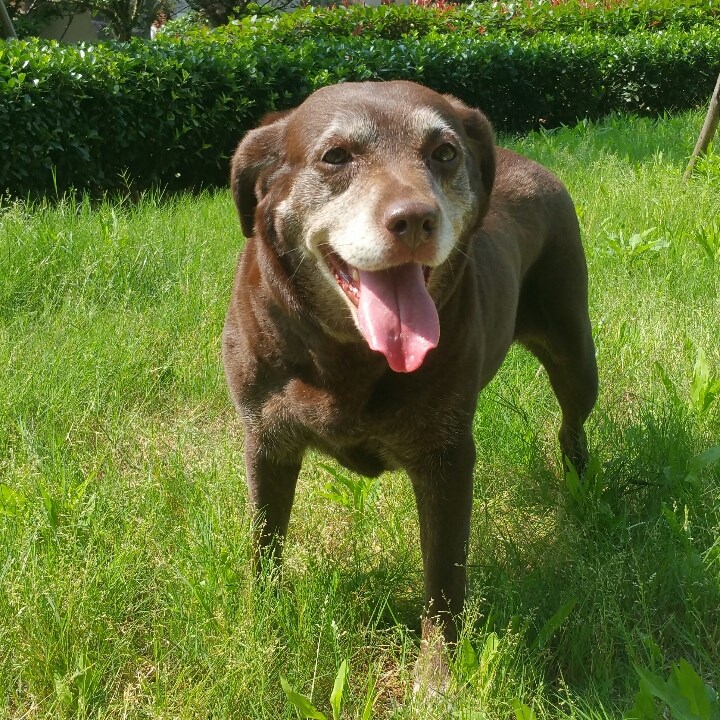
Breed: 3580-n000122-Labrador_retriever